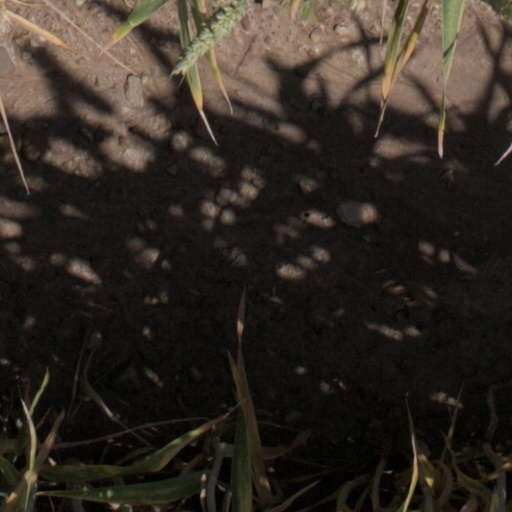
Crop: wheat